Elizabeth Raffald

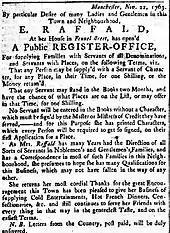
Raffald's advertisement of November 1763 in the "Manchester Mercury"

John opened a floristry shop near Fennel Street; Raffald began an entrepreneurial career at the premises. She rented her spare rooms for storage, began a register office to bring together, for a fee, domestic staff with employers, and advertised that she was "pleased to give her business of supplying cold entertainments, hot French dishes, confectionaries, &c." Over the next few years her business grew, and she added cookery classes to the services she supplied. In August 1766 the Raffalds moved to what was probably a larger premises in Exchange Alley in Market Place. Here John sold seeds and plants, while Raffald, according to her advertisements in the local press, supplied "jellies, creams, possets, flummery, lemon cheese cakes, and all other decorations for cold entertainments; also, Yorkshire hams, tongues, brawn, Newcastle salmon, and sturgeon, pickles, and ketchups of all kinds, lemon pickles"; she also supplied the produce for, and organised, civic dinners. The following year, alongside confectionery, she was also selling: